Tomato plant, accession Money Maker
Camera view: vertical (180 deg); turntable rotation: 90 degrees
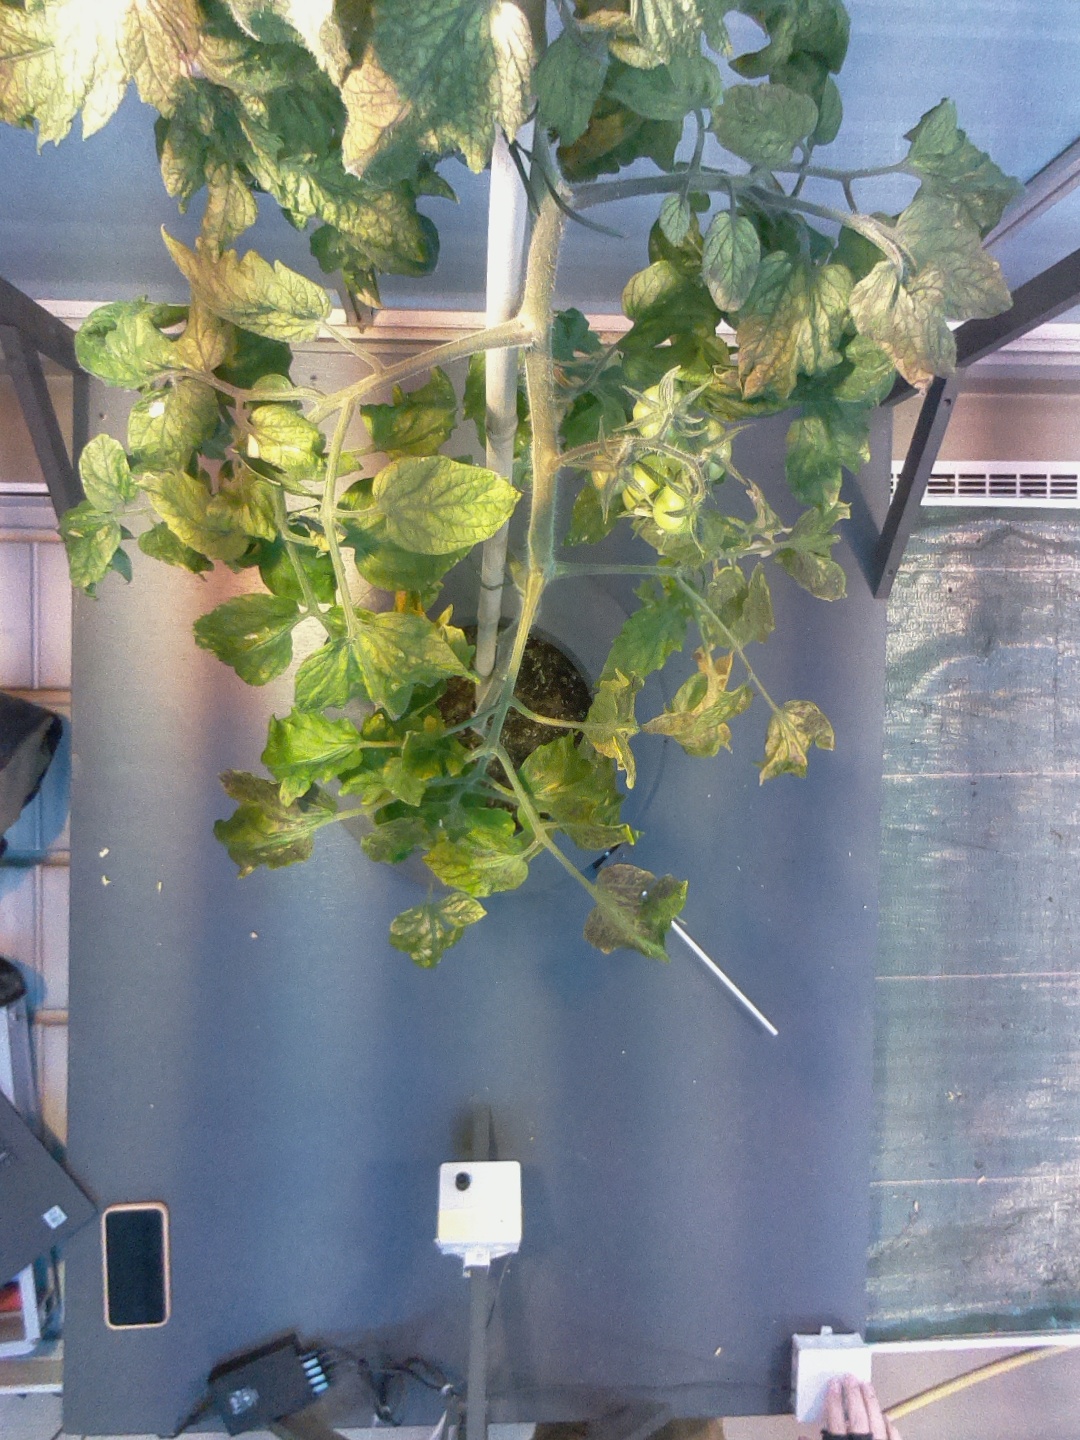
BBCH growth stage 74: 40%-50% of final fruit size